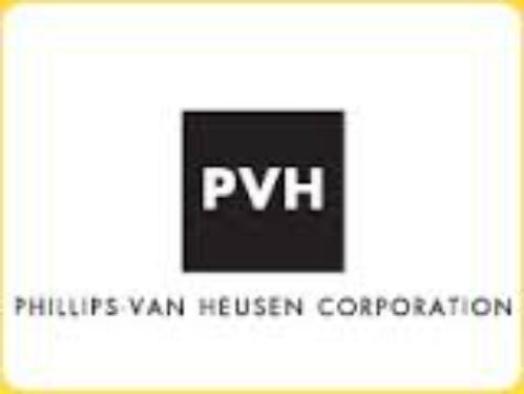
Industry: Clothes